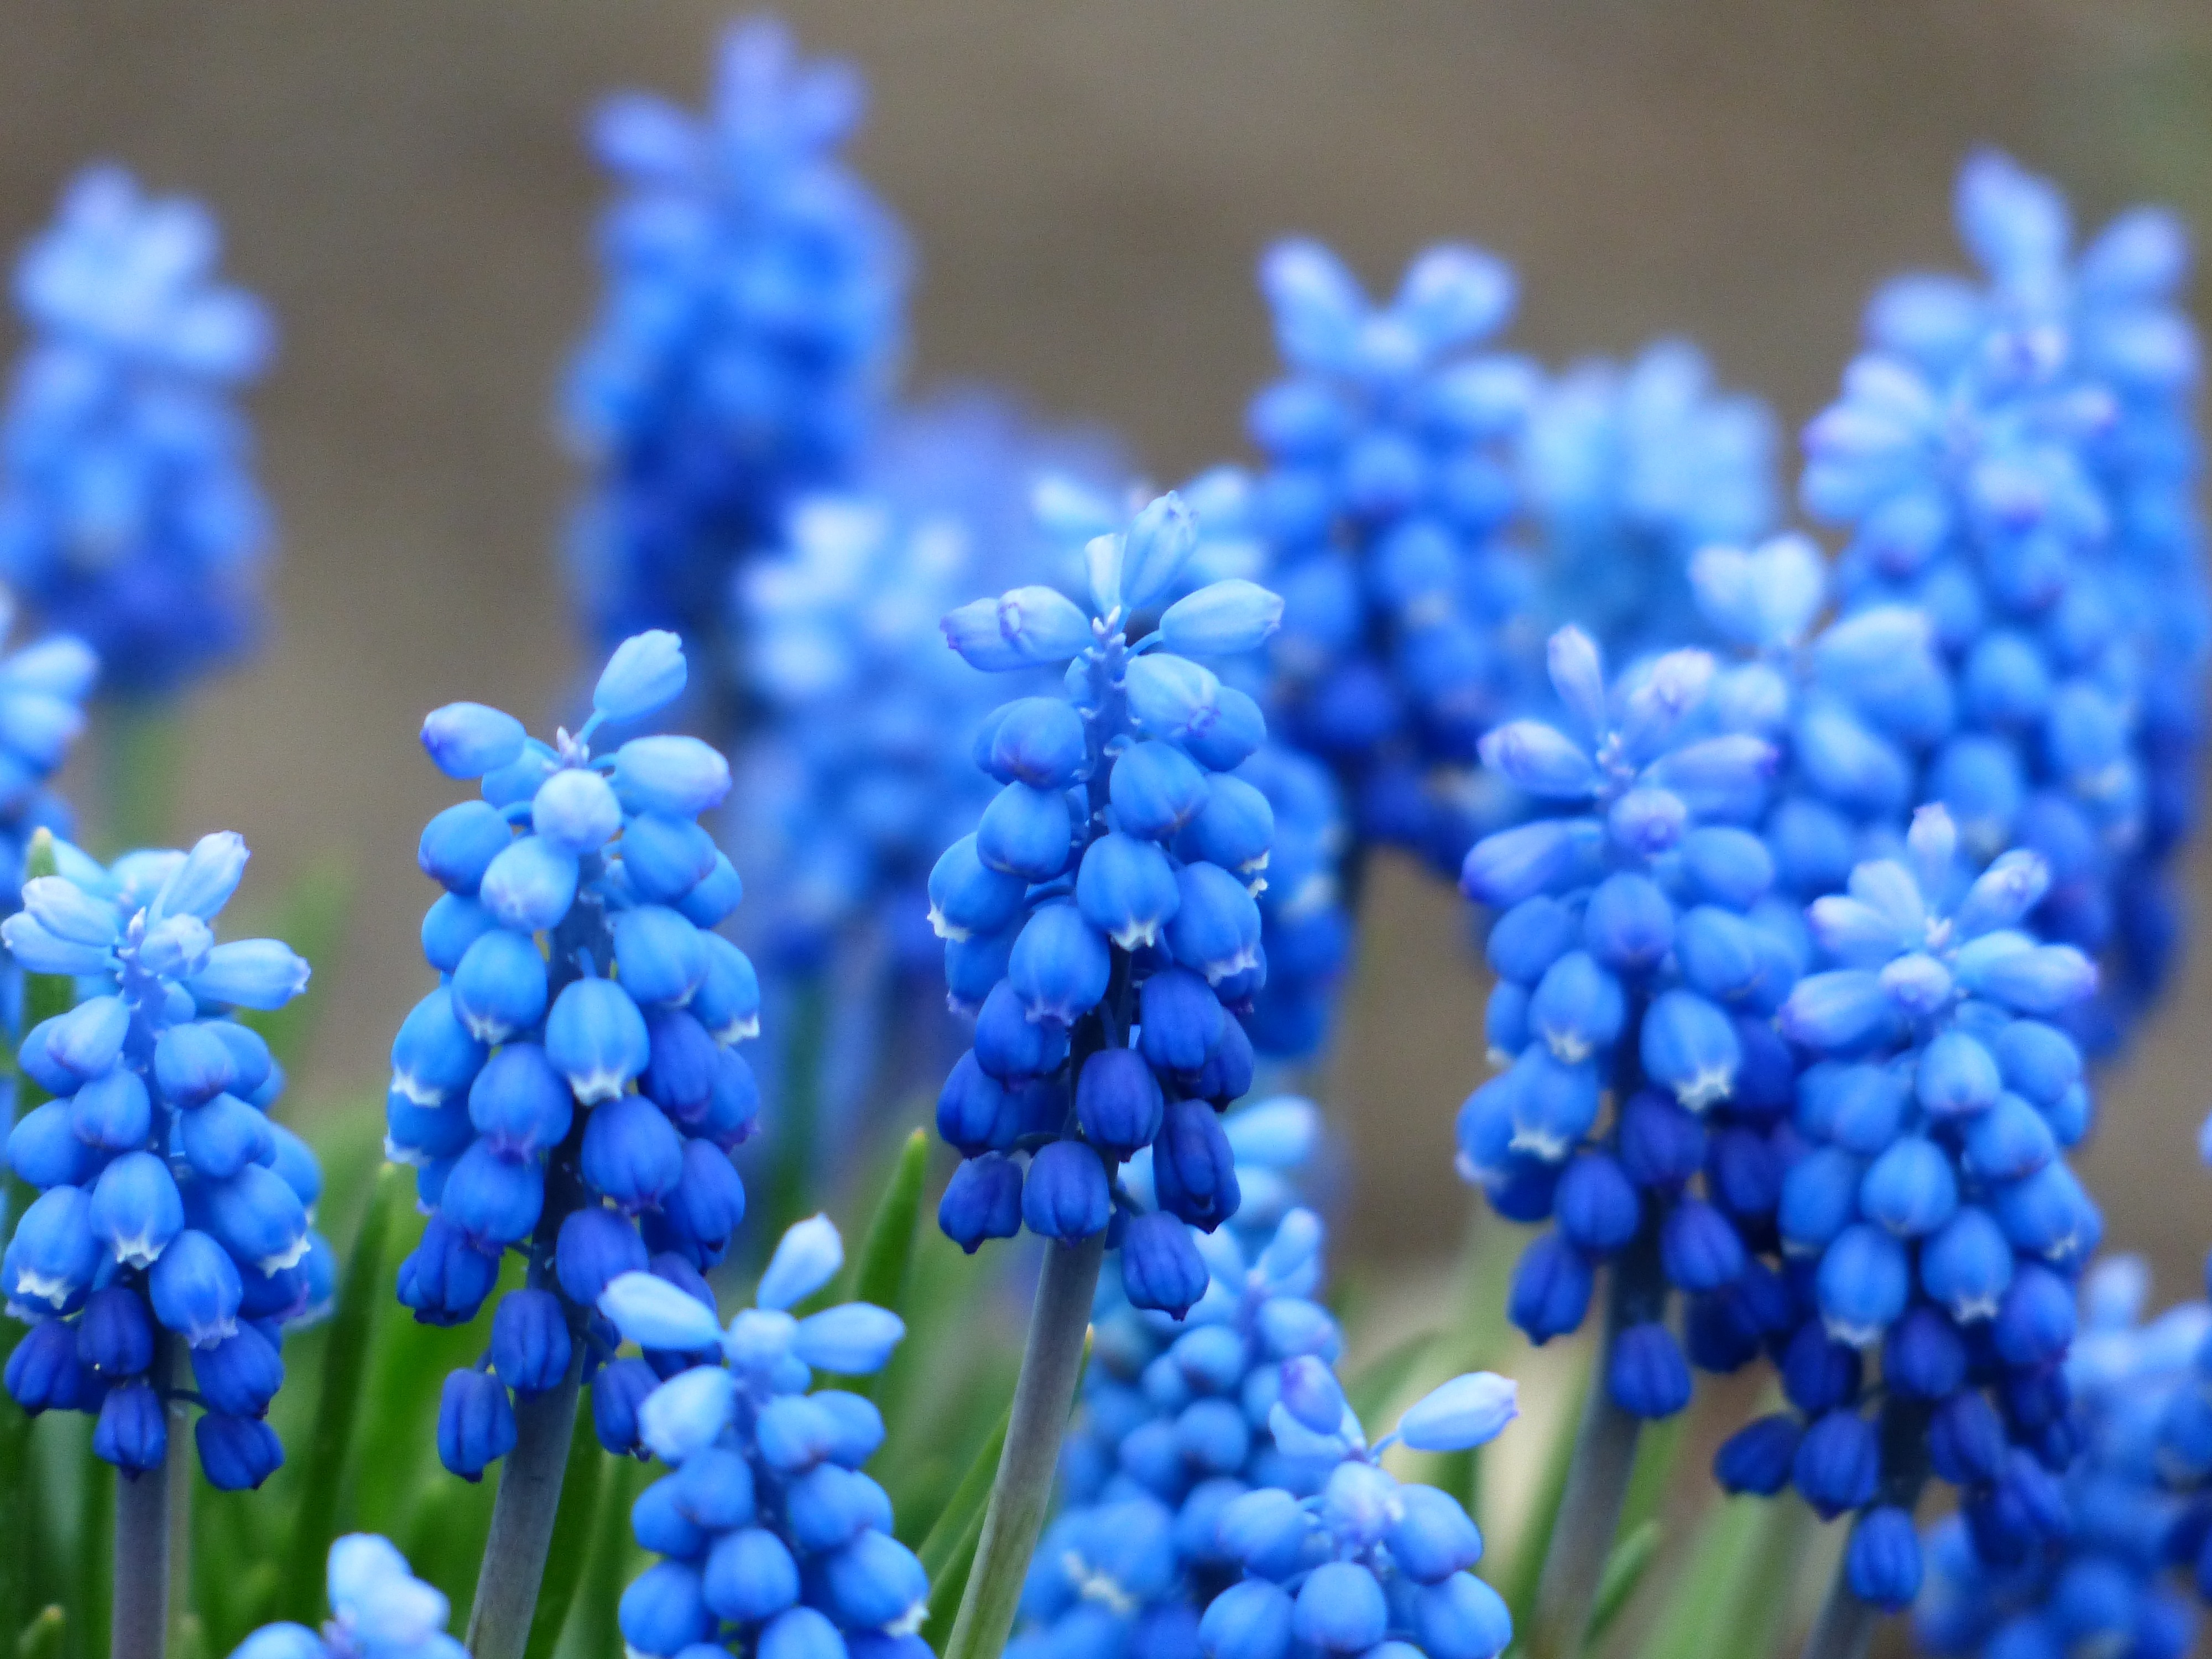
blossom, plant, flower, bloom, bell, spring, botany, blue, colorful, garden, flora, bright, muscari, hyacinth, lupin, macro photography, ornamental plant, garden plant, flowering plant, inflorescences, asparagaceae, muscari neglectum, asparagus plant, traubenf rmige inflorescences, common grape hyacinth, muscari botryoides, vineyard traubenhyazinthe, muscari racemosum, overlooked traubenhyazinthe, unrecognized traubenhyazinthe, land plant, english lavender